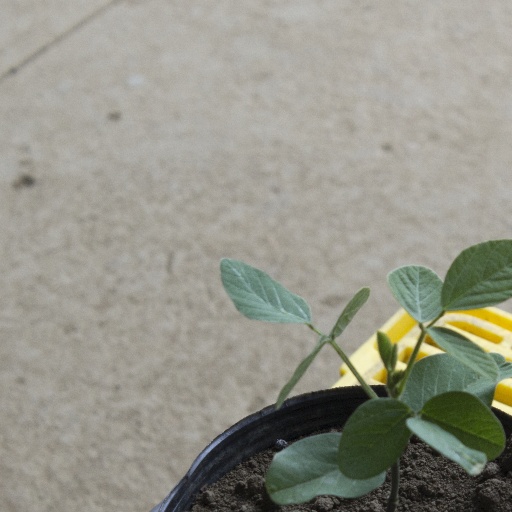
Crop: soybean